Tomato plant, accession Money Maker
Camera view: tilt-top (135 deg); turntable rotation: 0 degrees
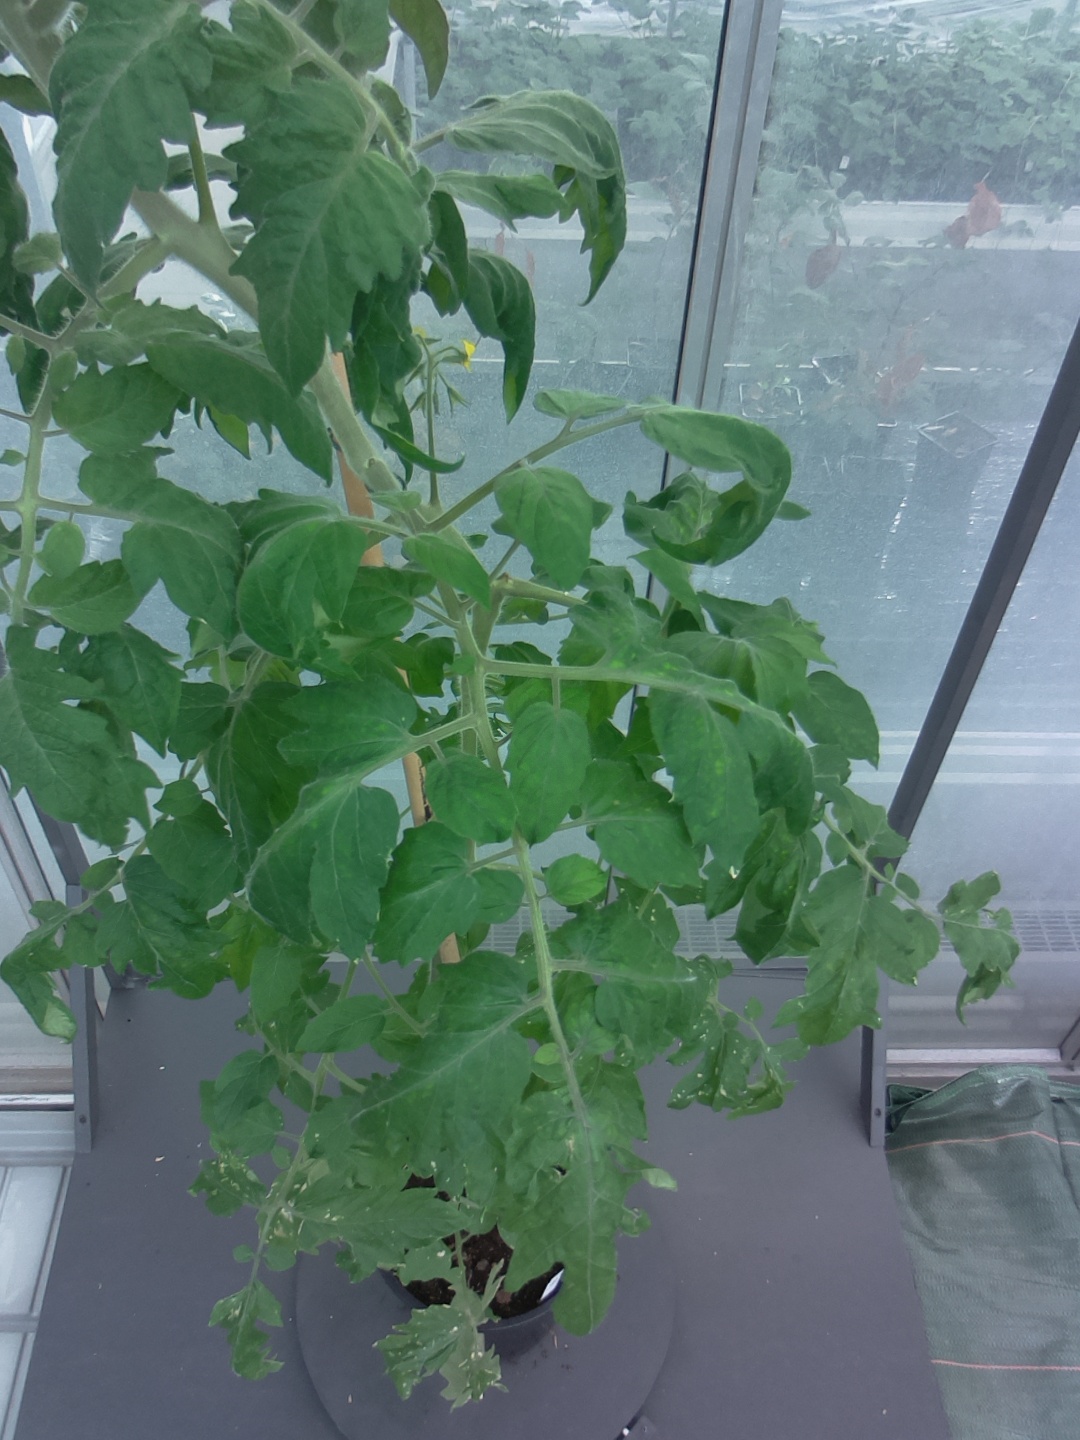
BBCH growth stage 62: 20%-30% of flowers open